History of printing

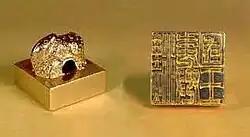
The King of Na gold seal, bestowed by Emperor Guangwu of Han to Wana (Yayoi Japan) in 57 CE

Brick stamps were used by the Akkadian Empire (2334–2154 BCE) in Mesopotamia in order to dedicate the bricks used in temples, by inscribing the name of the ruler. A typical brick stamp of the ruler Naram-Sin for example would read "Naram-sin builder, the temple of Goddess Inanna". Not all the bricks of a temple would be imprinted in this way, but only several of them, enough to make clear who built the temple and for which god. The reason for using stamps was to replace the slow and cumbersome process of inscribing the bricks by hand.